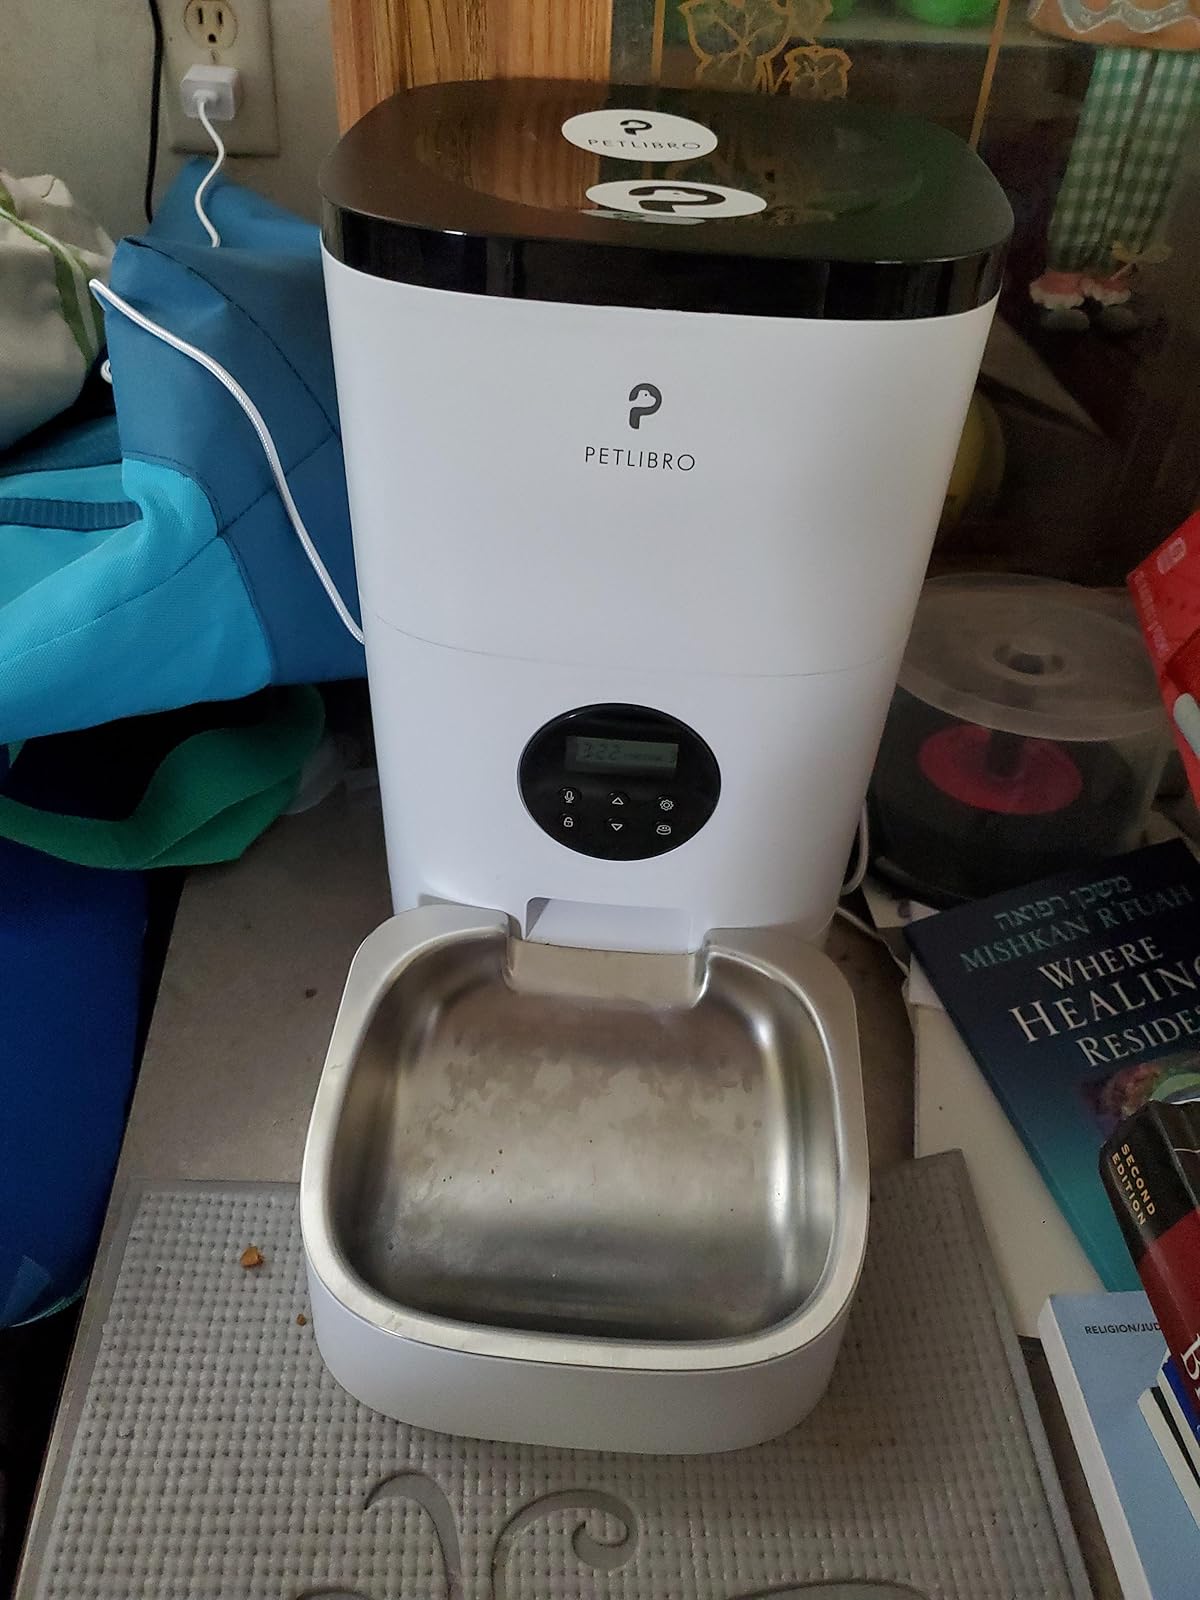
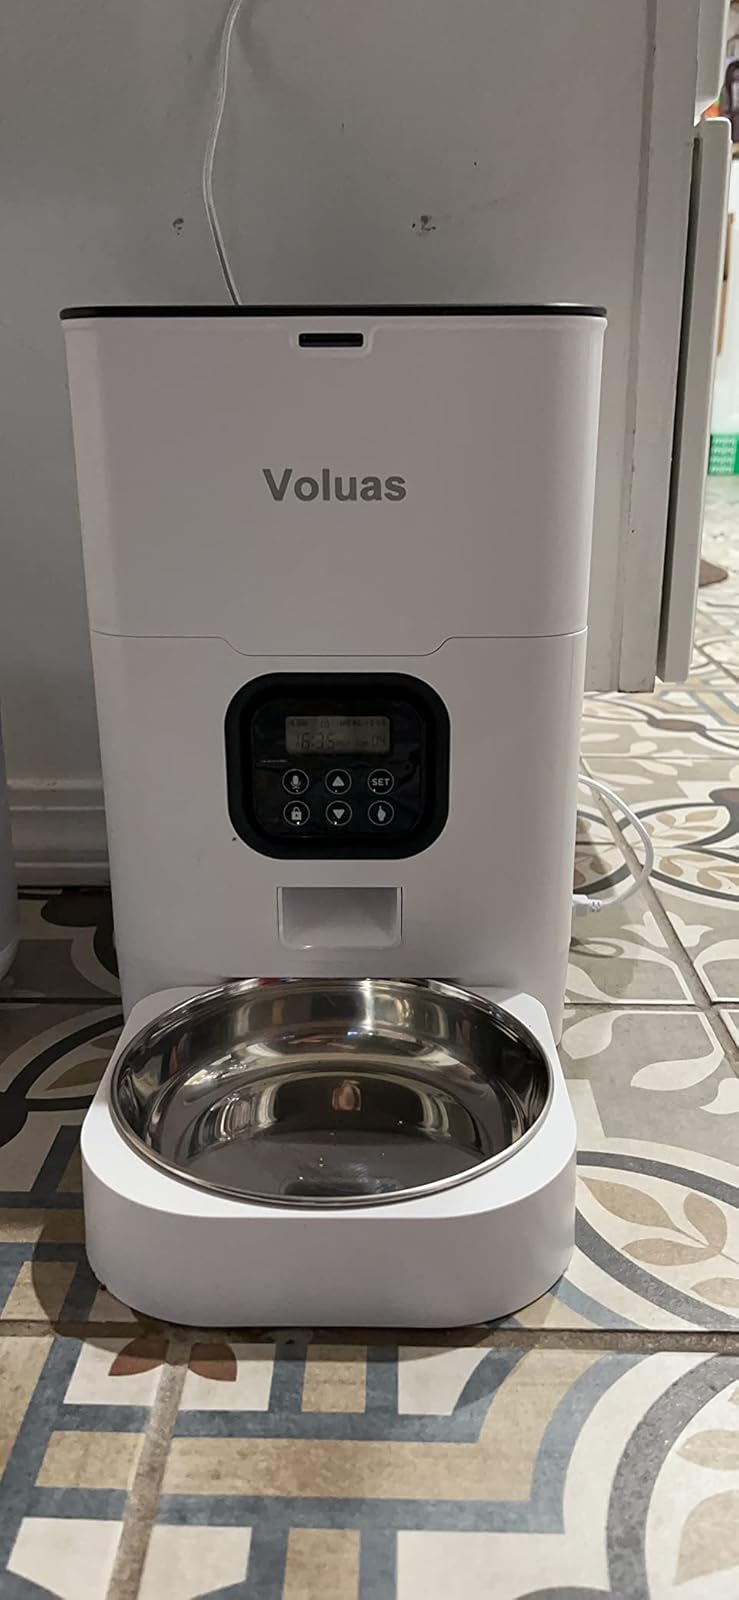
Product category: items_feeder
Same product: no